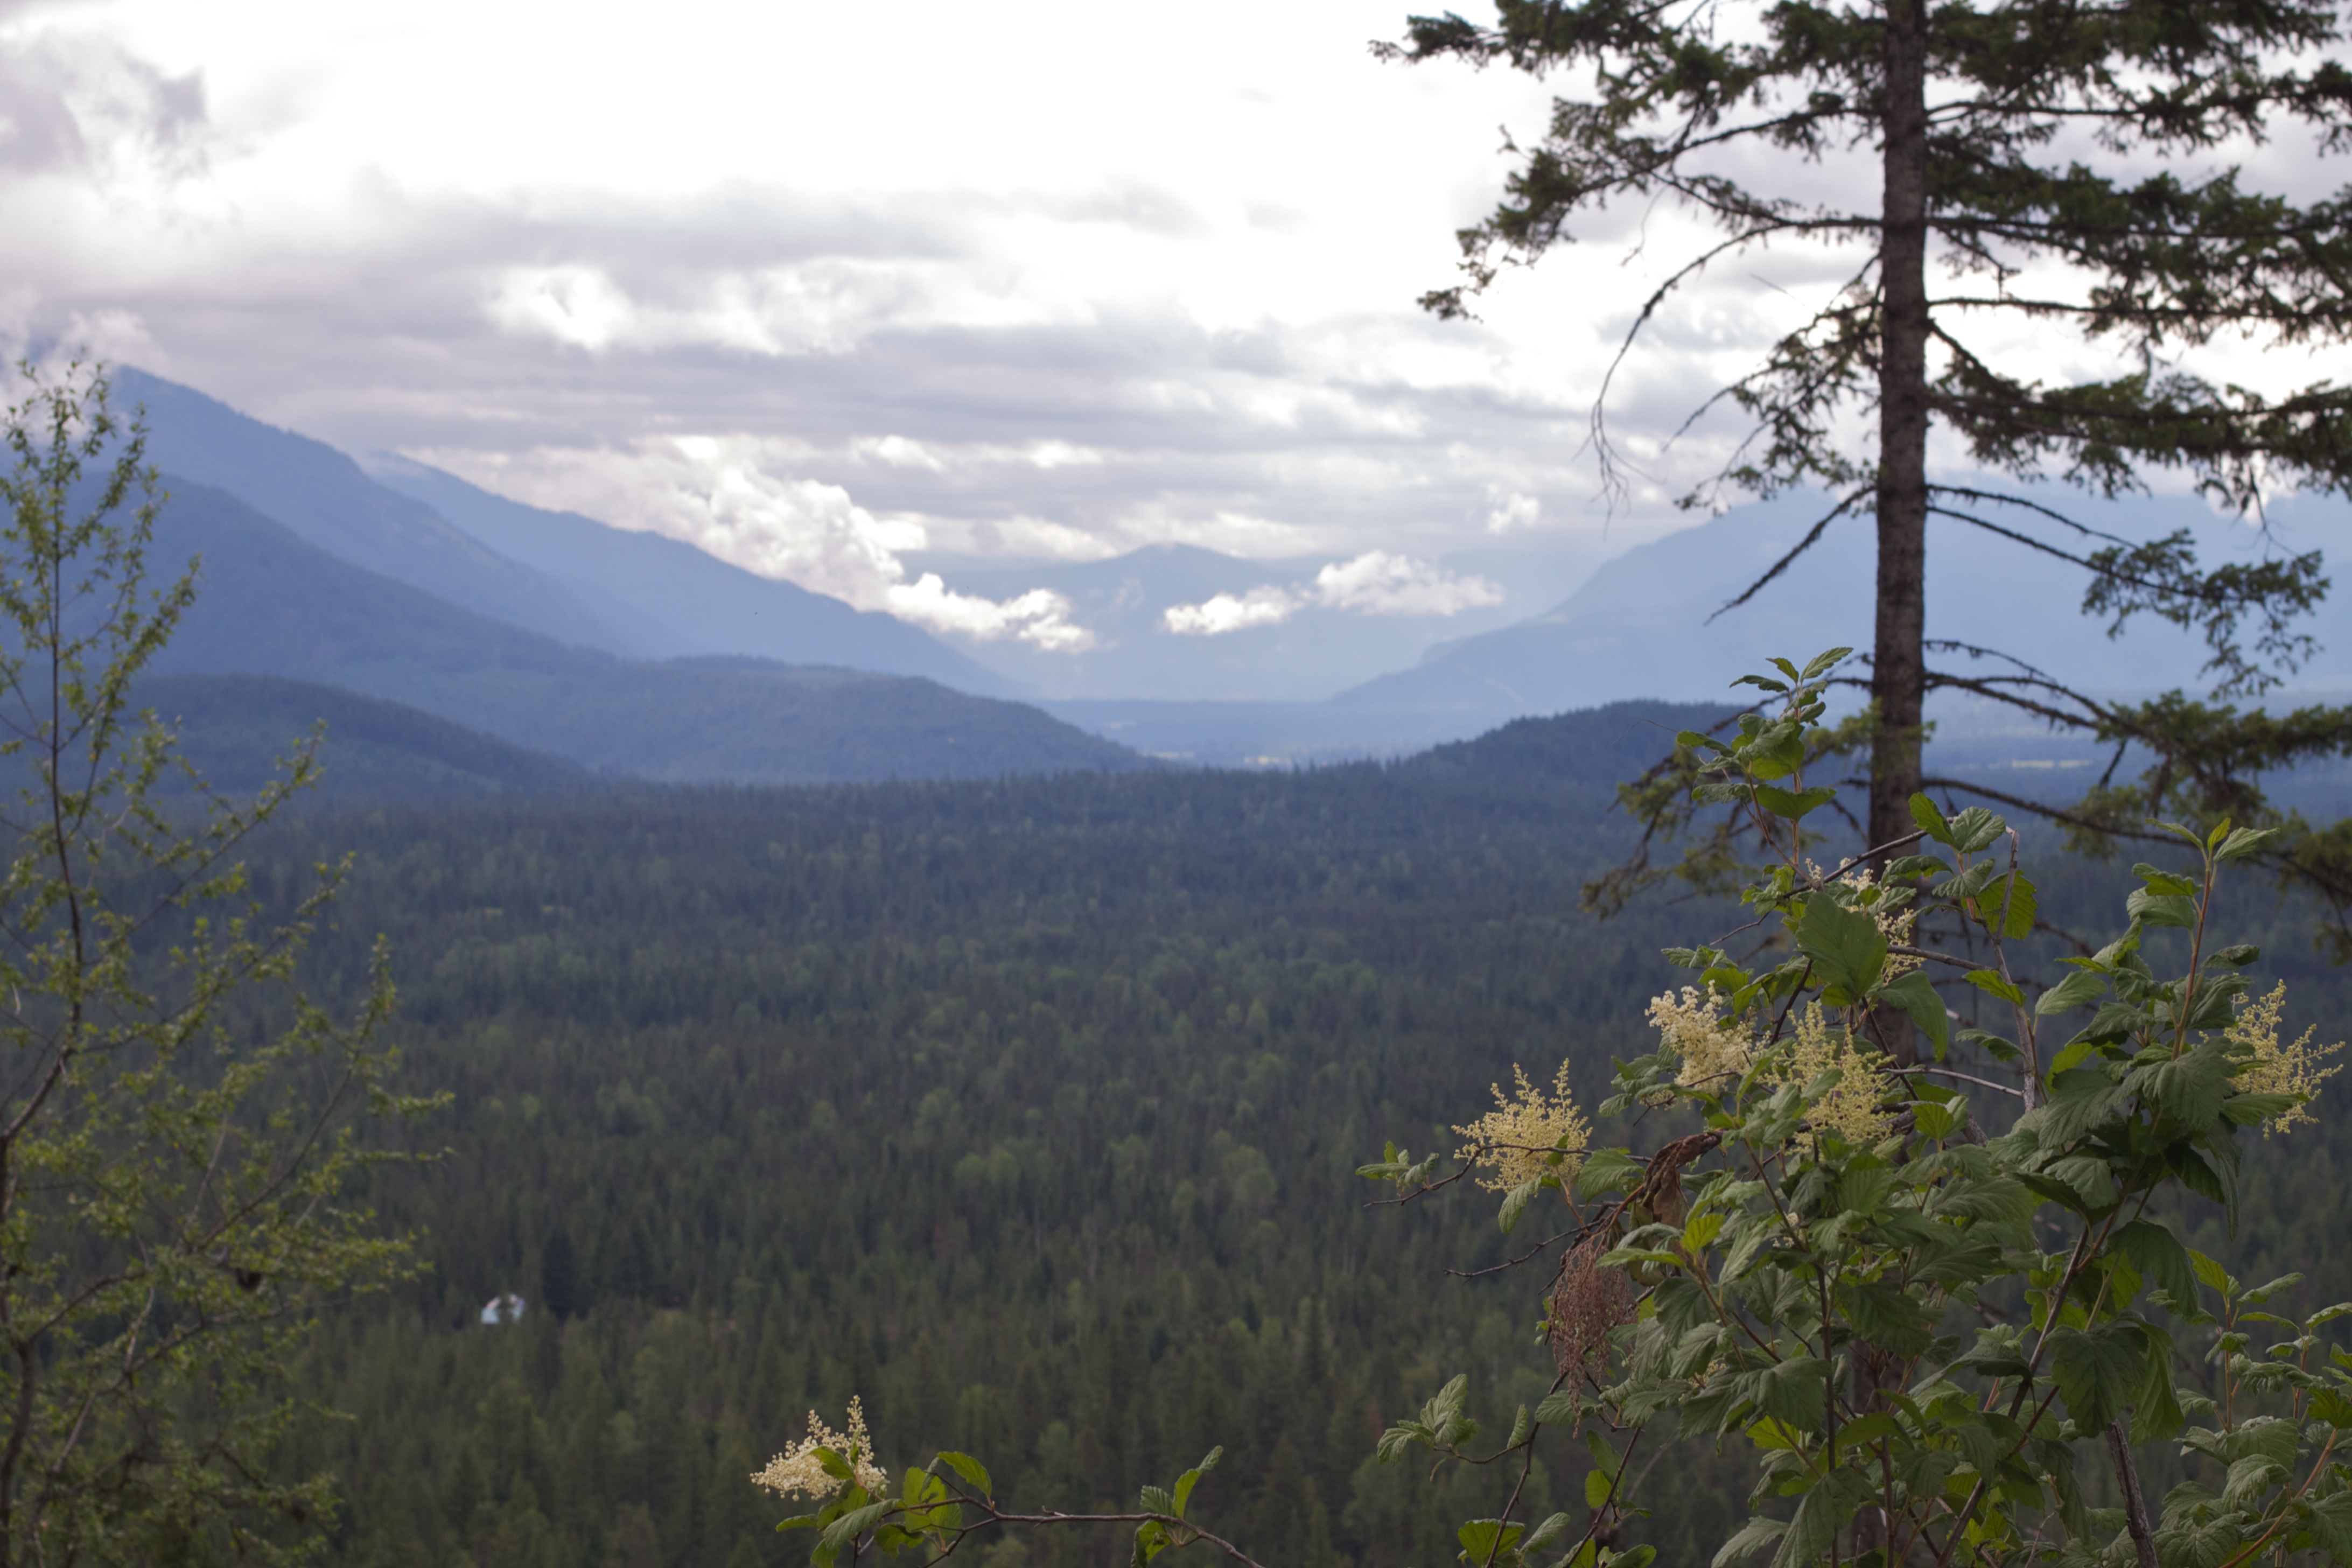
tree, forest, wilderness, mountain, trail, meadow, hill, lake, valley, mountain range, ridge, plateau, habitat, odyssey, idaho, ecosystem, natural environment, geographical feature, atmospheric phenomenon, mountainous landforms